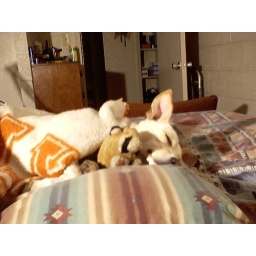
Gracie in my bedroom in our bed with her binkie, pillow and adopted baby rocky the racoon.